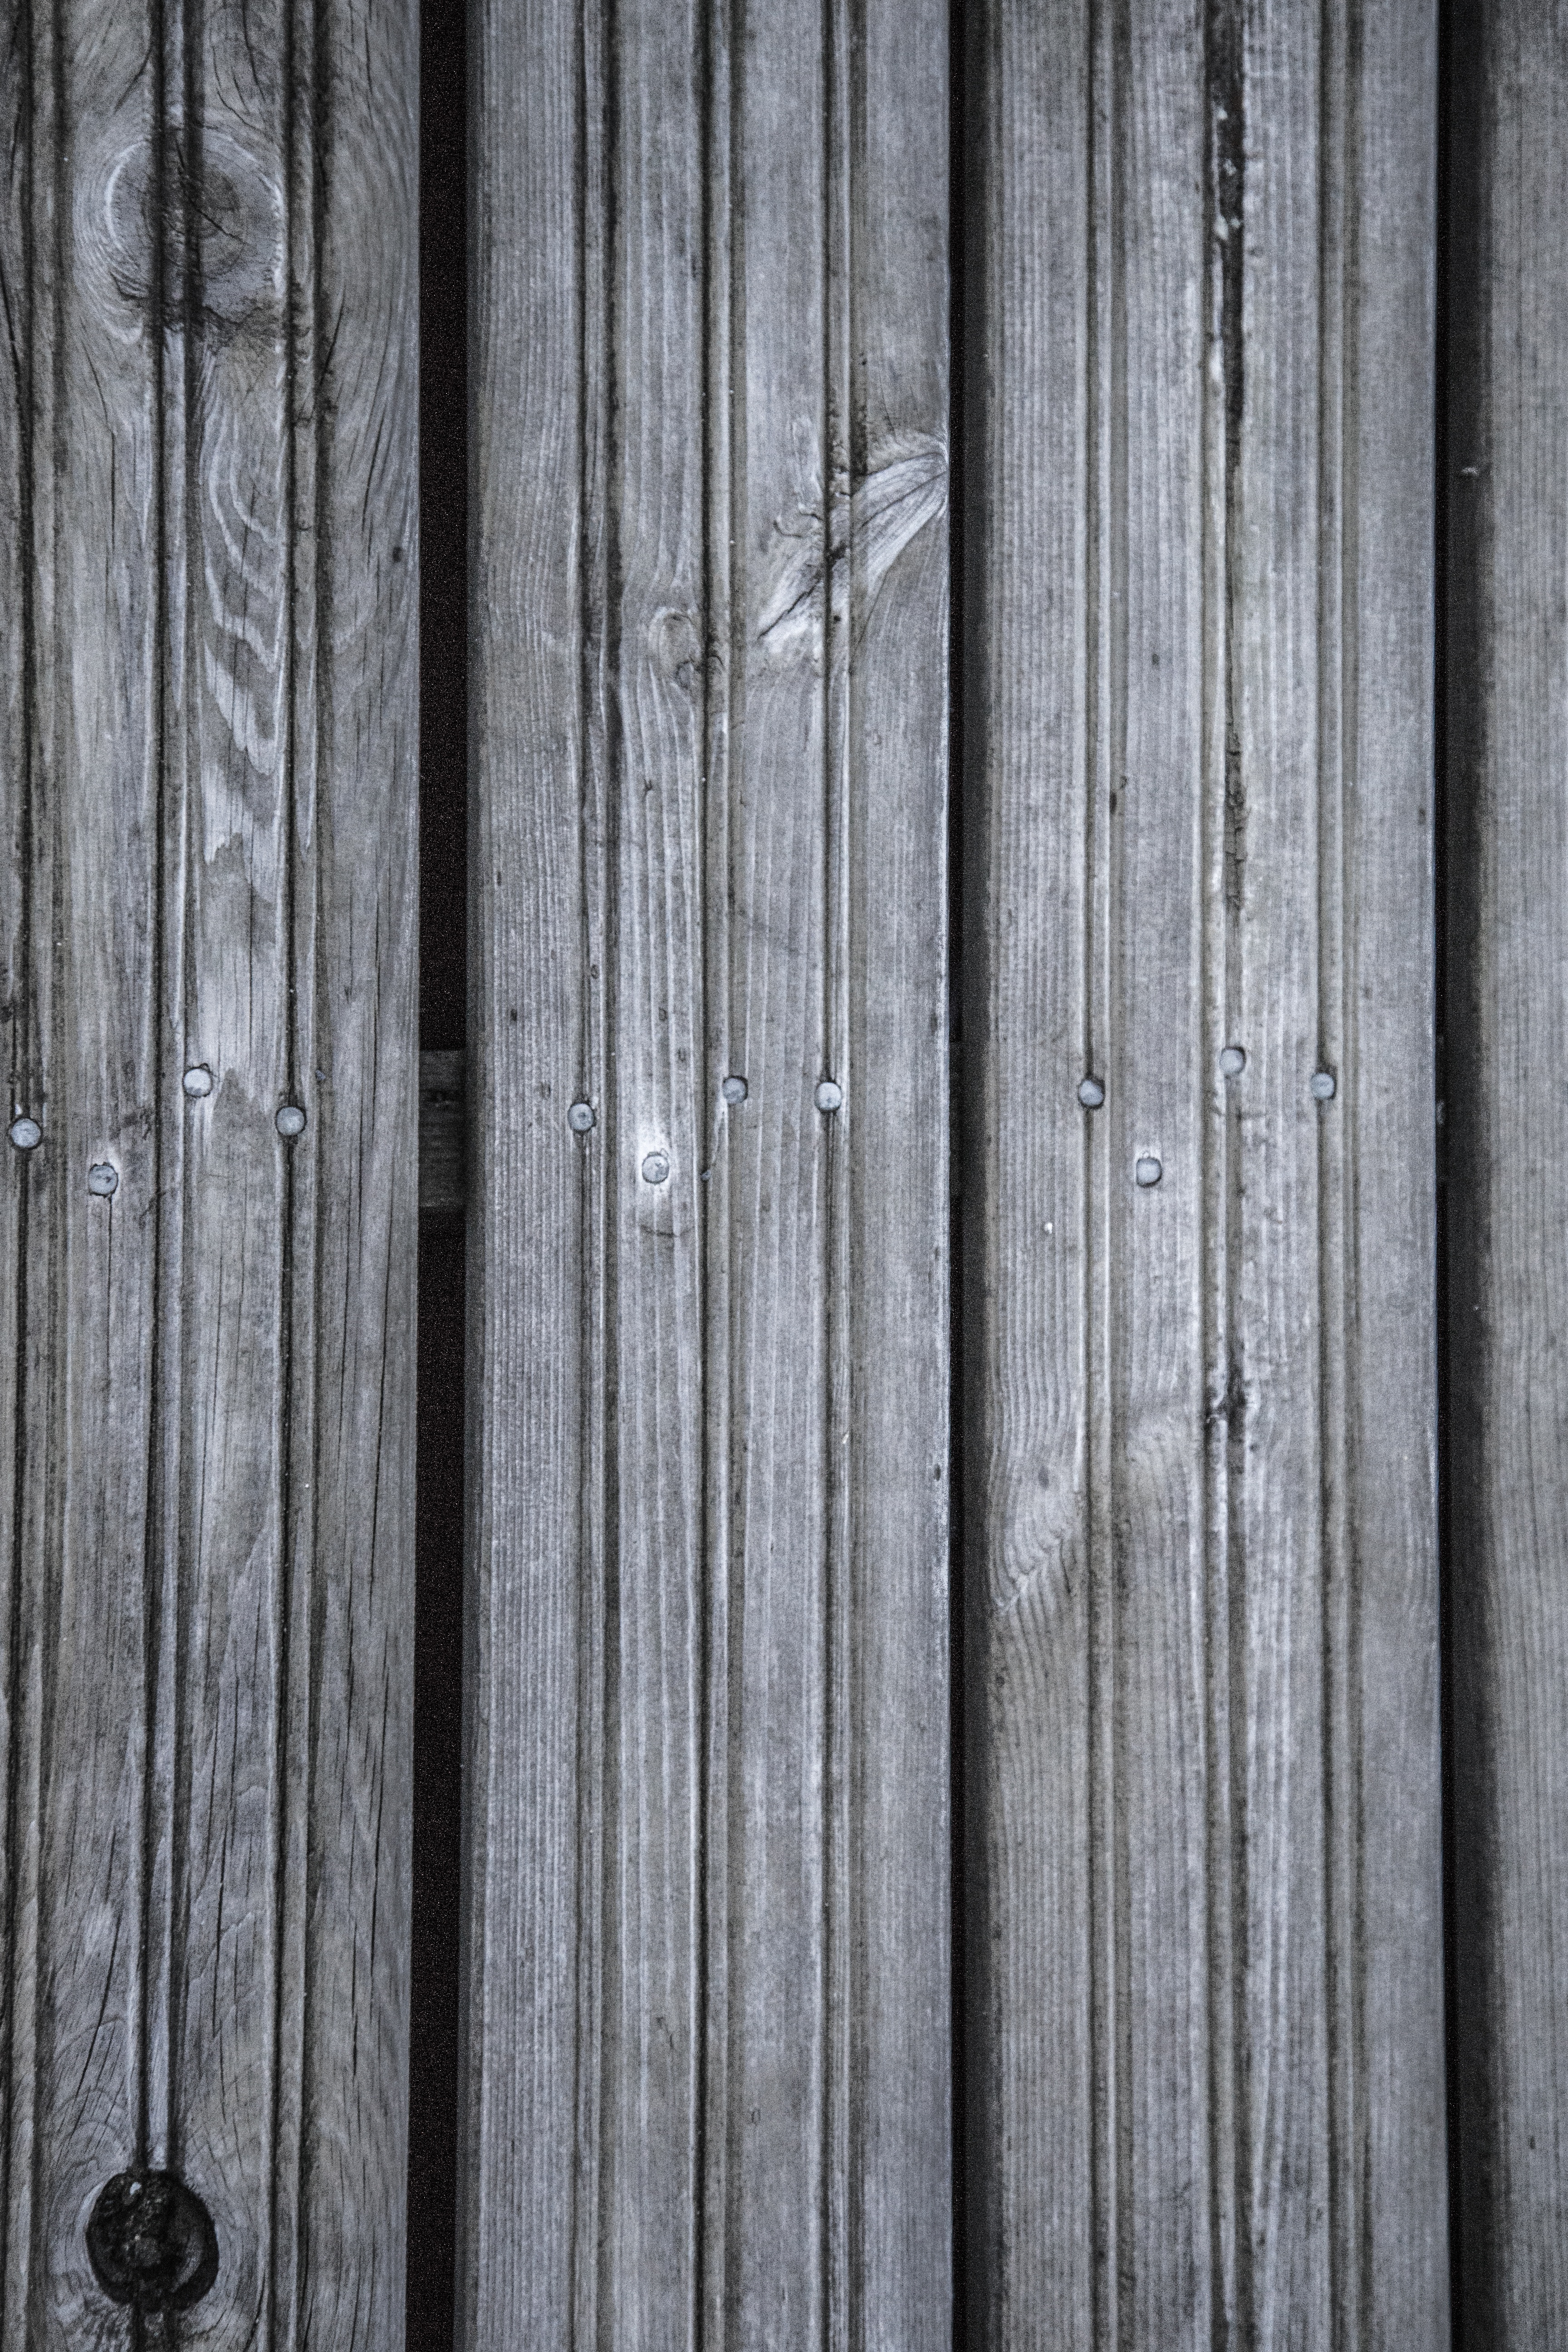
dock, wood, texture, plank, floor, window, wall, pattern, line, closeup, close, interior design, wood plank, hardwood, planks, wooden, flooring, wood flooring, wooden texture, laminate flooring, wood stain